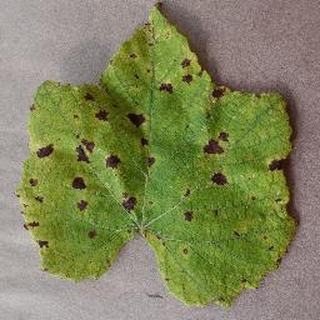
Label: grape_leaf_blight